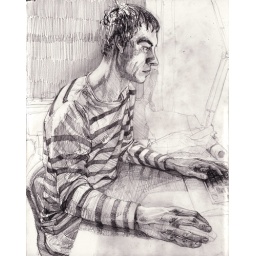
Fil in a striped shirt